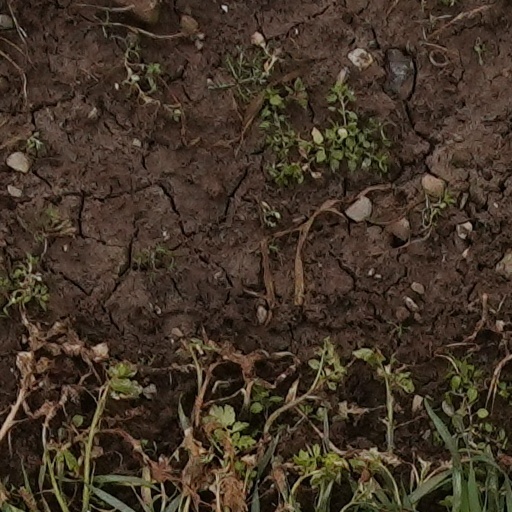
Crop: wheat